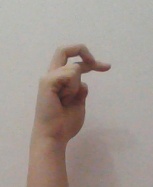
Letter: zay